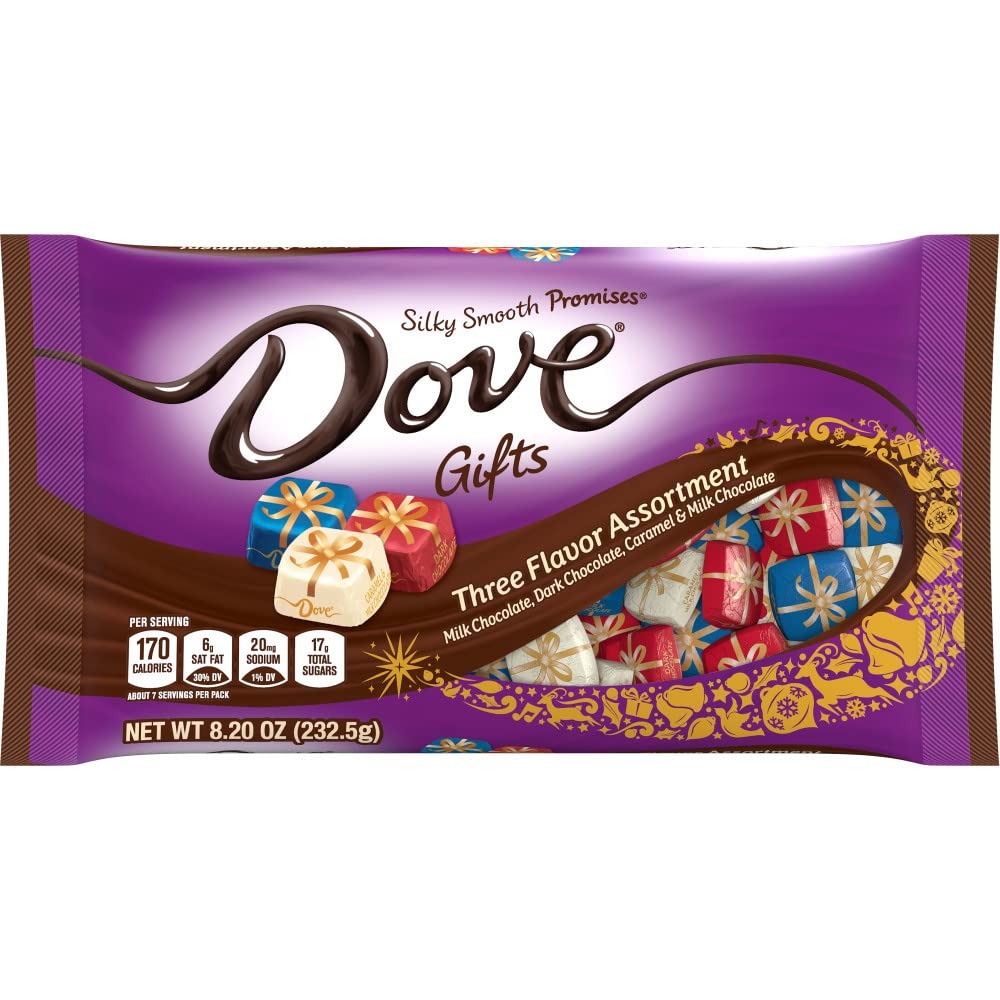
Item Name: Dove Promises Christmas Assorted Chocolate Candy Gift, 8.20 oz. Bag
Bullet Point 1: Contains one (1) 8.20-ounce bag of DOVE PROMISES Mixed Chocolate Christmas Gifts
Bullet Point 2: Fill Christmas candy dishes with festively wrapped DOVE PROMISES Dark Chocolate, Milk Chocolate, and Caramel Milk Chocolate Candies
Bullet Point 3: Find moments of joy this holiday season with a mix of your favorite DOVE PROMISES Chocolate candies
Bullet Point 4: DOVE PROMISES come individually wrapped in festive foils with an uplifting message inscribed on the inside
Bullet Point 5: Share a bag of DOVE PROMISES Mixed Chocolate Gifts with family & friends
Value: 8.2
Unit: Ounce

Price: 12.245